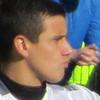
Age: 21